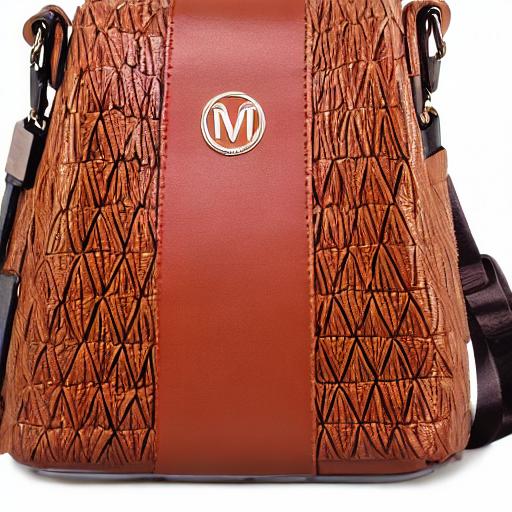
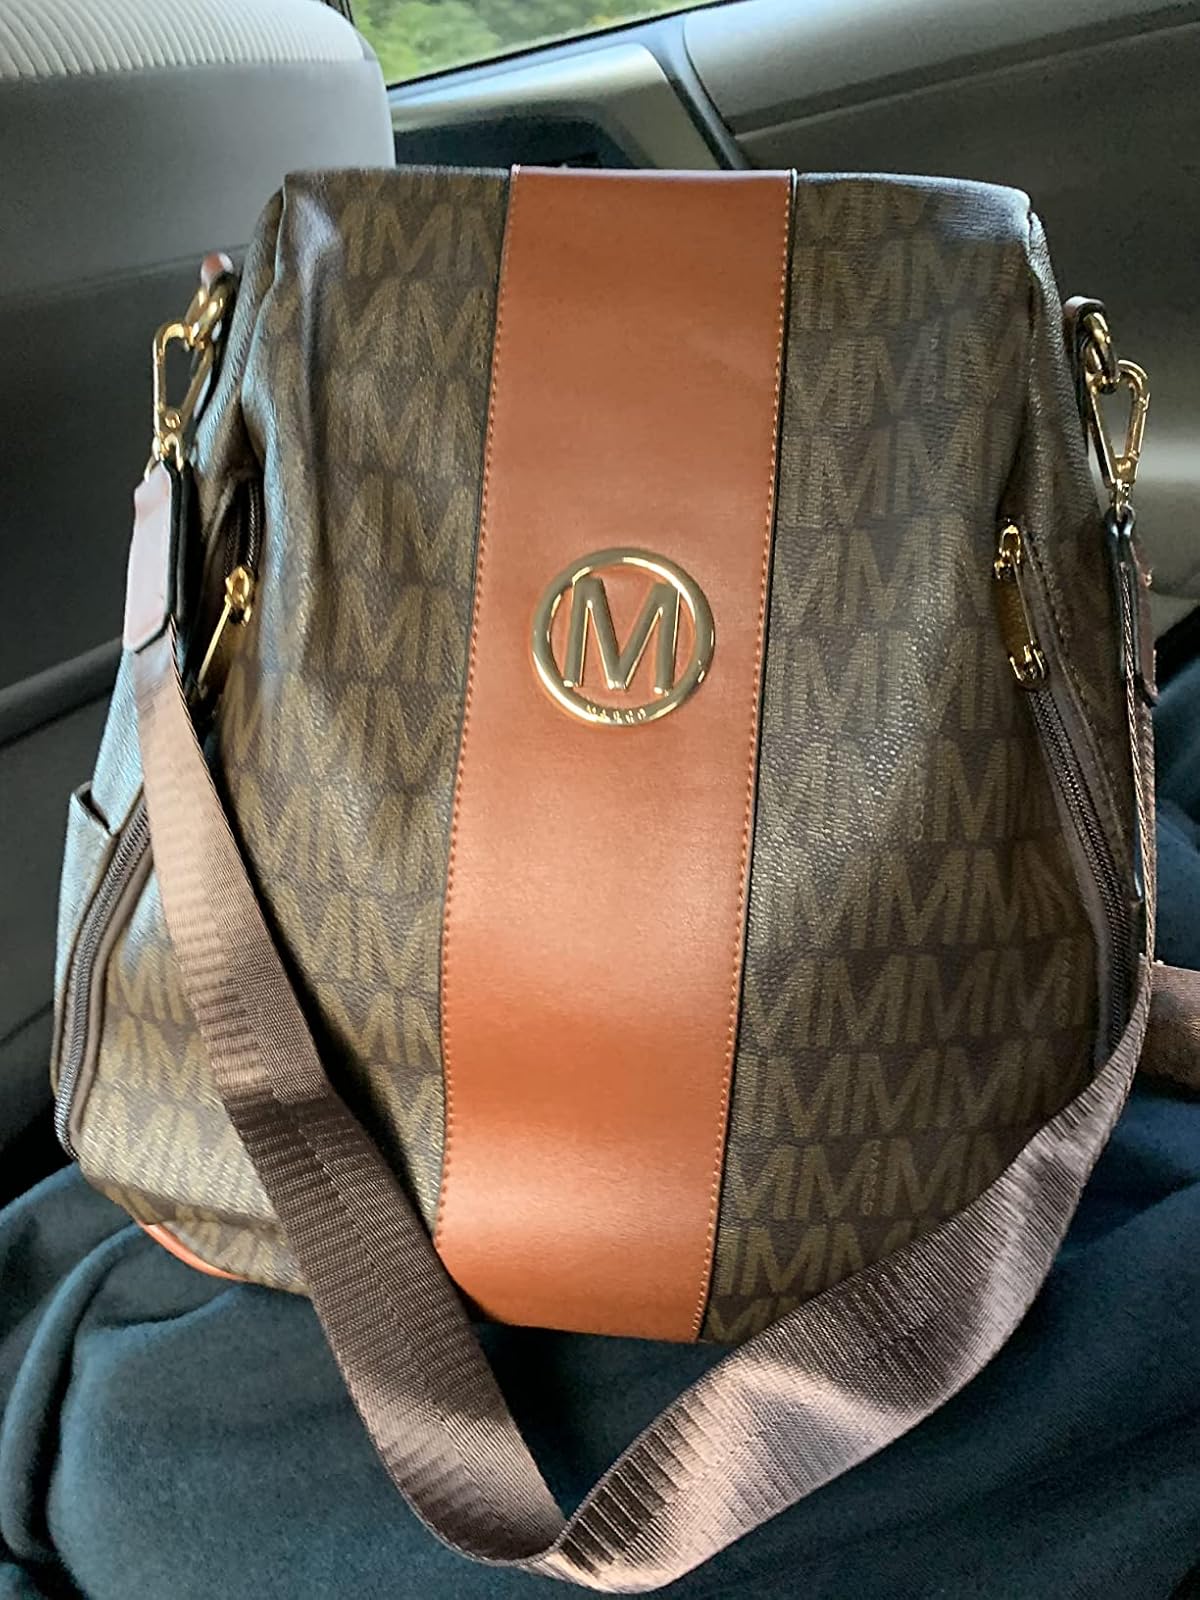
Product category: accessories_handbag
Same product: no